St. Mary's Catholic Church (Winchester, Massachusetts)

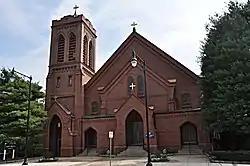

St. Mary's Catholic Church is a parish church of the Catholic Church in Winchester, Massachusetts, within the Archdiocese of Boston. It is noted for its historic church at 159 Washington Street, which was listed on the National Register of Historic Places in 1989, reflecting its important role among the local Irish Catholic community. The parish also operates St. Mary's Early Learning Center, a preschool and kindergarten, the successor to St. Mary’s School, a parochial school which operated until 2020.